Gillis Coignet

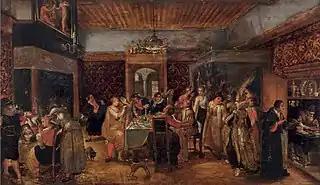
"The seven deadly sins"

Gillis was married to Magdalena de Kempeneer, but it is uncertain whether he married her before or after his Italian journey. They had only one child Juliana (?- about 1616).